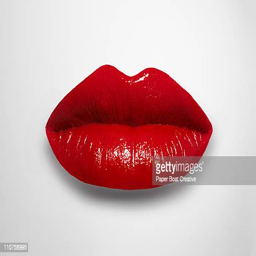
bright red lips against a white background